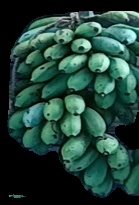
Variety: rasbale
Grade: grade2